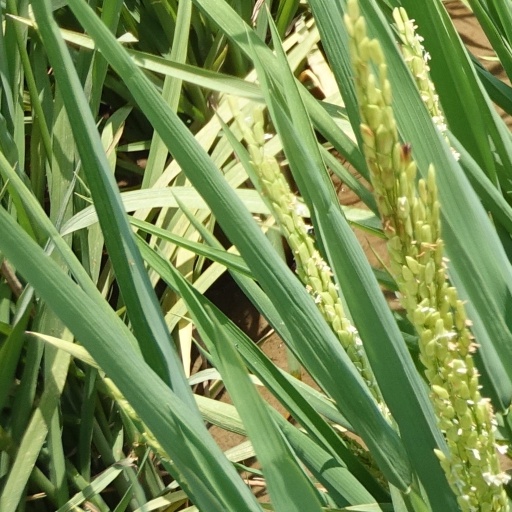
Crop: rice